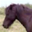
Label: horse